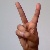
The image shows a hand gesture representing the letter 'V' in Indian Sign Language.